Masuria

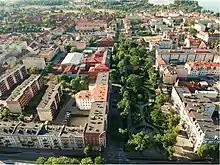
Ełk

With the start of the German invasion of Poland and World War II on 1 September 1939, the German minority in the parts of Masuria attached to Poland after World War I organised themselves in paramilitary formations called "Selbstschutz" (selfdefense) and begun to engage in massacres of local Polish population; Poles were imprisoned, tortured and murdered while Masurians were sometimes forcefully placed on Volksliste.